Media planning

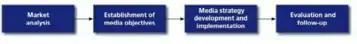
Developing a Media Plan

The fundamental purpose of a media plan is to determine the best way to convey a message to the target audience. A media plan sets out a systematic process that synchronizes all contributing elements in order to achieve this specific goal. The media plan is broken down into four stages; market analysis, establishment of media objectives, media strategy development and implementation, and evaluation and follow-up.